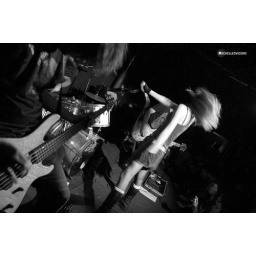
move over - under rock bar